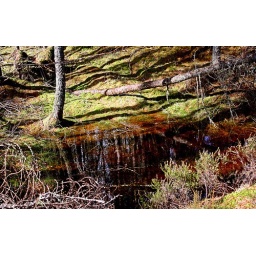
Refelctions in a pool of water. The water is brown due to the amount of peat present in the ground here.